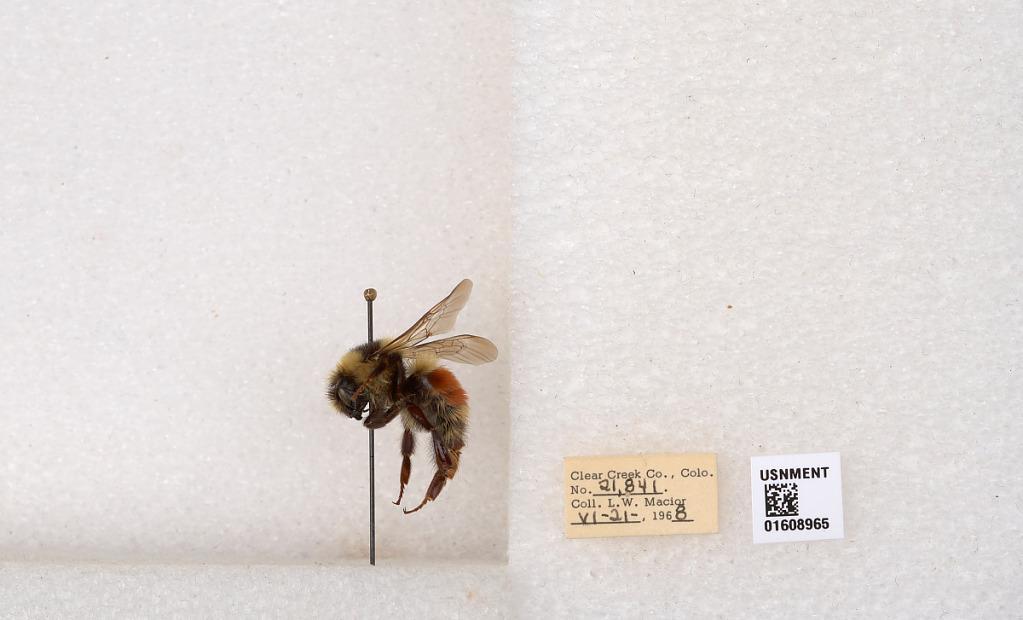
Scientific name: Bombus (Pyrobombus) sylvicola Kirby
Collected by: L. Macior
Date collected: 1968-6-21
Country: United States
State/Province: Colorado
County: Clear Creek
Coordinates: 39.6891, -105.644